Shuttle Mission Simulator

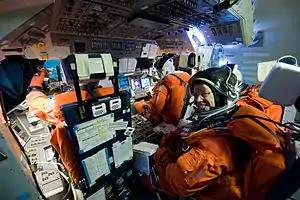
Astronauts training for STS-133 in the MBS during 2010

Shuttle Mission Simulator (SMS) was an umbrella term for three separate simulators for training Space Shuttle crews at the Johnson Space Center (JSC). The simulators were the MBS ("Motion Base Simulator"), the FBS ("Fixed Base Simulator"), and the GNS (an acronym for its original name, "Guidance and Navigation Simulator").